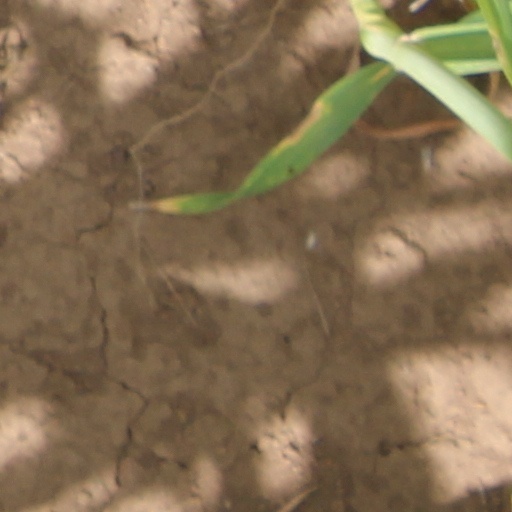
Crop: wheat